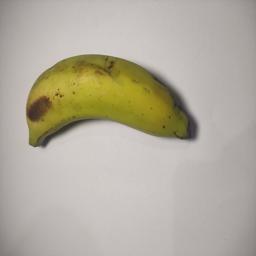
Banana variety: Sagor Kola